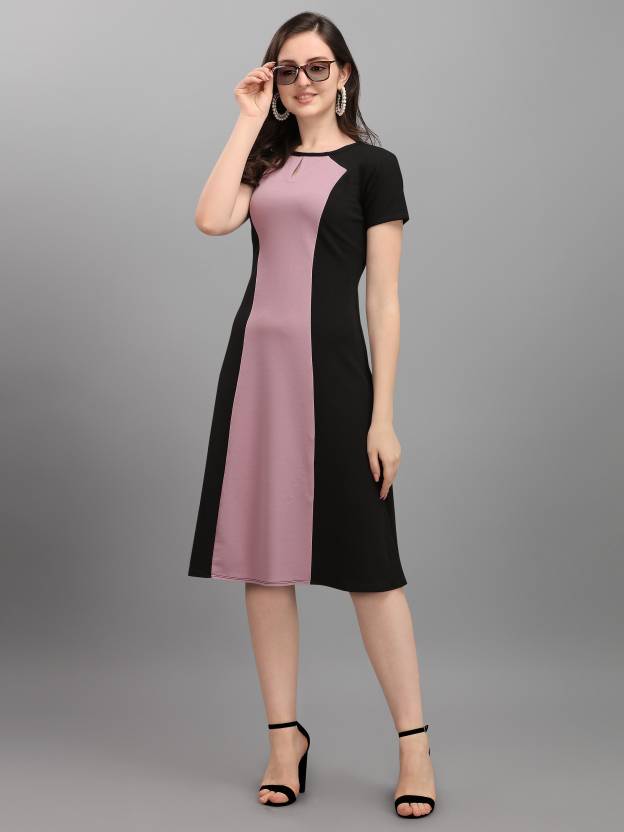
Product: Women A-line Black Dress
Price: ₹322
Colors: Black
Description: Look and feel your absolute best in this dress. Dress to the nines for your party this weekend by styling this piece with pumps and a cute clutch.